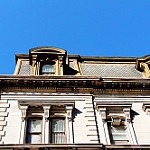
Label: buildings